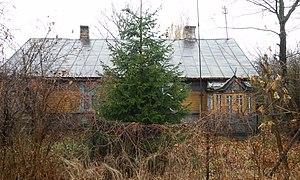
Chotyłów est un village polonais de la gmina de Piszczac dans le powiat de Biała Podlaska de la voïvodie de Lublin dans l'est de la Pologne.